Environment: real
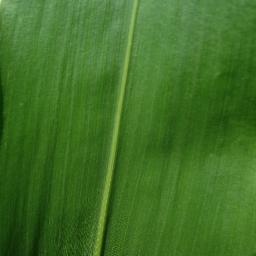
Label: healthy